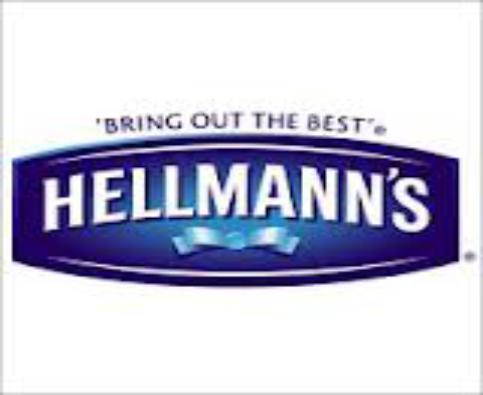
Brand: Hellmann's
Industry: Food